Six Flags Hurricane Harbor Splashtown

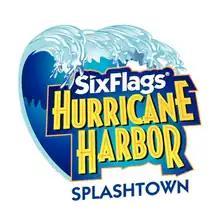

Six Flags Hurricane Harbor Splashtown is a water park located north of Houston in Spring, Texas, United States.